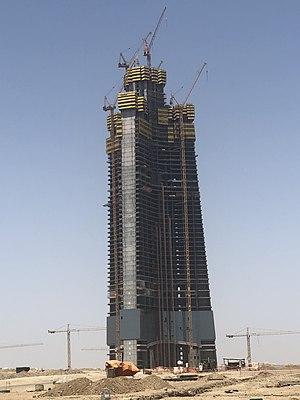
La tour de Djeddah, anciennement tour du Royaume, est un gratte-ciel en construction à Djeddah, en Arabie saoudite, qui devrait atteindre 1 001 m de hauteur. Avec un budget estimé à 4,6 milliards de riyals saoudiens, elle est entièrement financée par le prince Al-Walid ben Talal ben Abdelaziz Al Saoud via la Kingdom Holding Company. Première étape et pièce maîtresse d'un quartier en développement nommé la « Ville du Royaume » qui se situe au bord de la mer Rouge au nord de Djeddah, la tour devrait atteindre une hauteur sans précédent, devenant le plus haut bâtiment du monde, en plus d'être la première structure à dépasser le kilomètre.